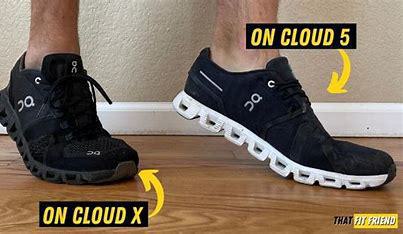
Brand: ON
Model: Cloud 5